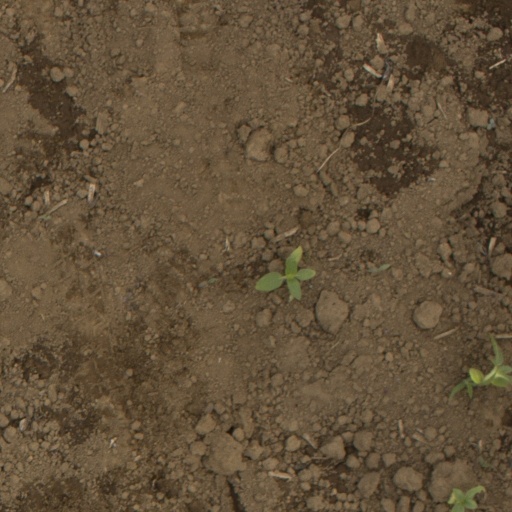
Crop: Jerusalem artichoke